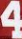
Number: 4